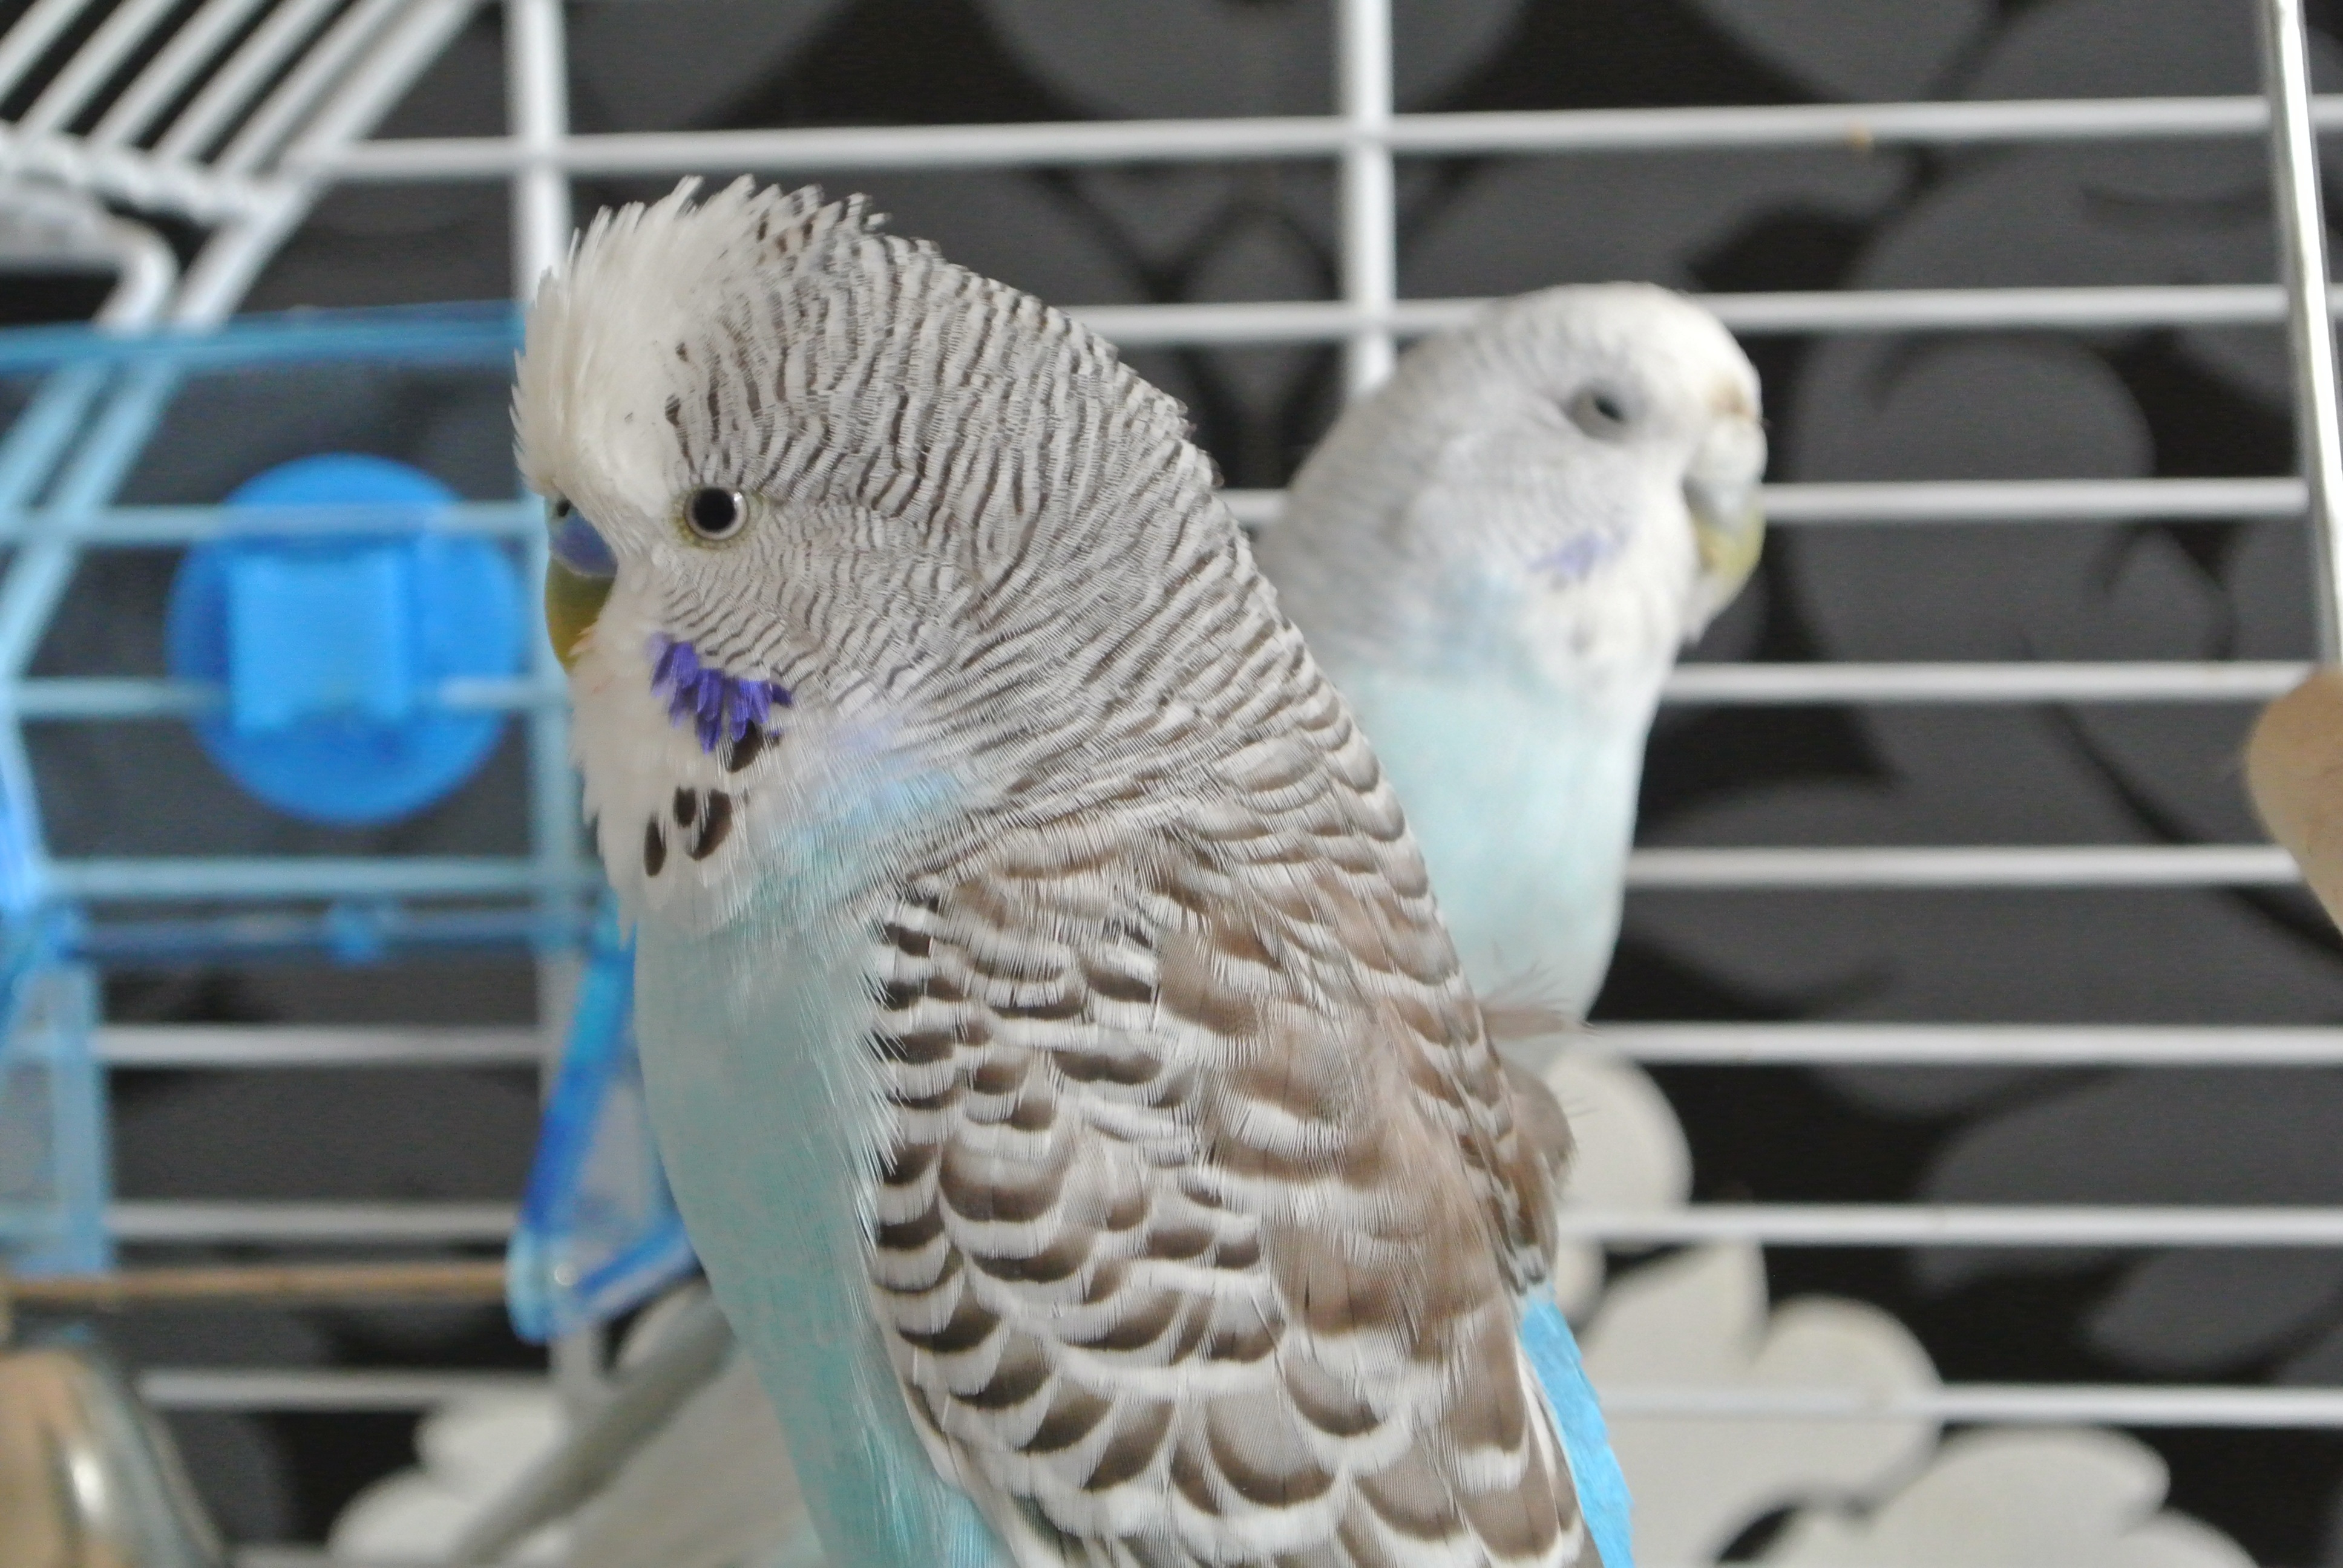
bird, wing, beak, blue, together, feather, fauna, plumage, sit, birds, pets, animals, toys, vertebrate, parrot, pair, bill, parakeet, animal world, plays, parakeets, budgerigars, common pet parakeet, african grey